Cone

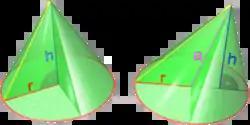
A right circular cone and an oblique circular cone

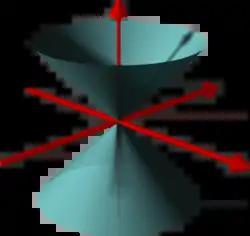
A double cone, not infinitely extended

In geometry, a cone is a three-dimensional figure that tapers smoothly from a flat base (typically a circle) to a point not contained in the base, called the "apex" or "vertex".